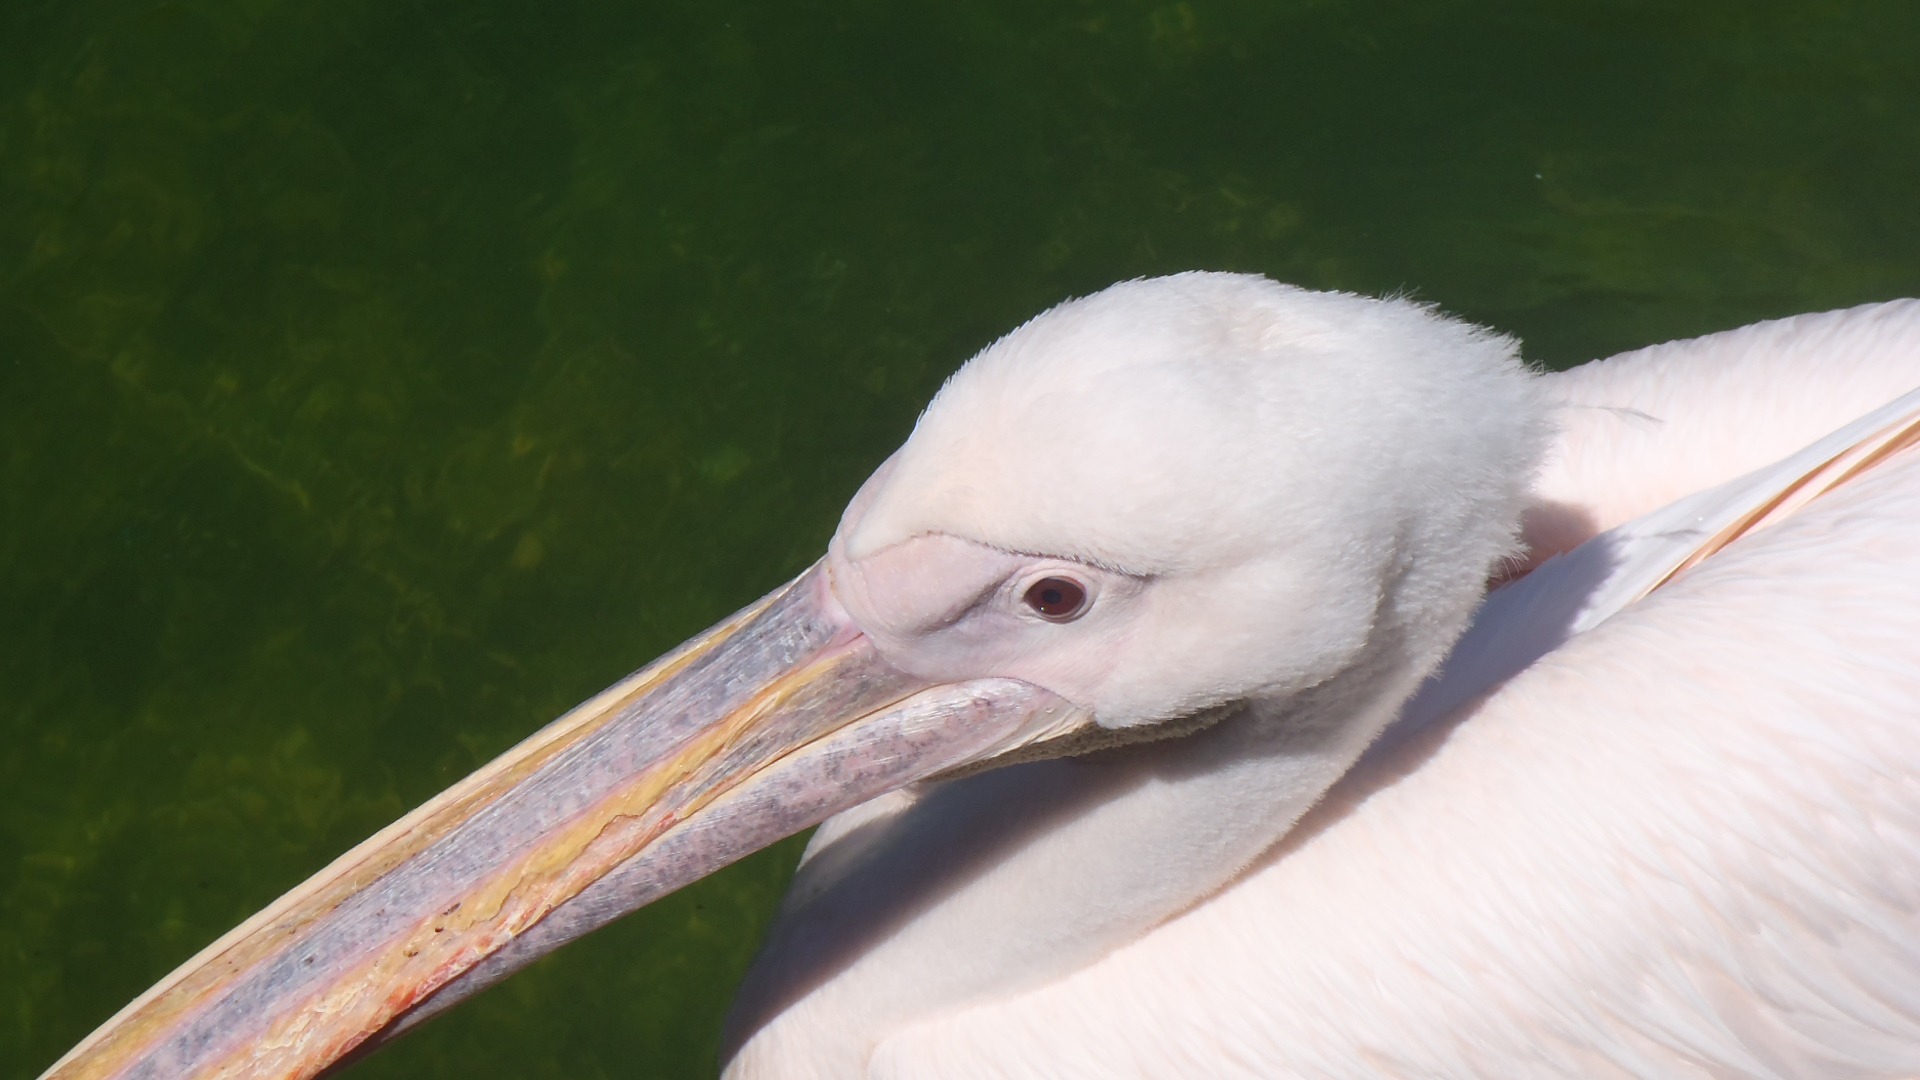
bird, wing, pelican, seabird, wildlife, beak, fauna, animals, vertebrate, albatross, pelikan, pelecaniformes